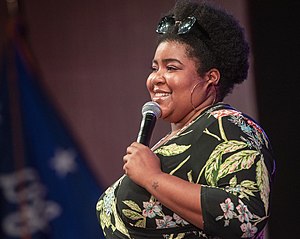
Forside / Kultur
Dulcé Sloan
Ugens artikel